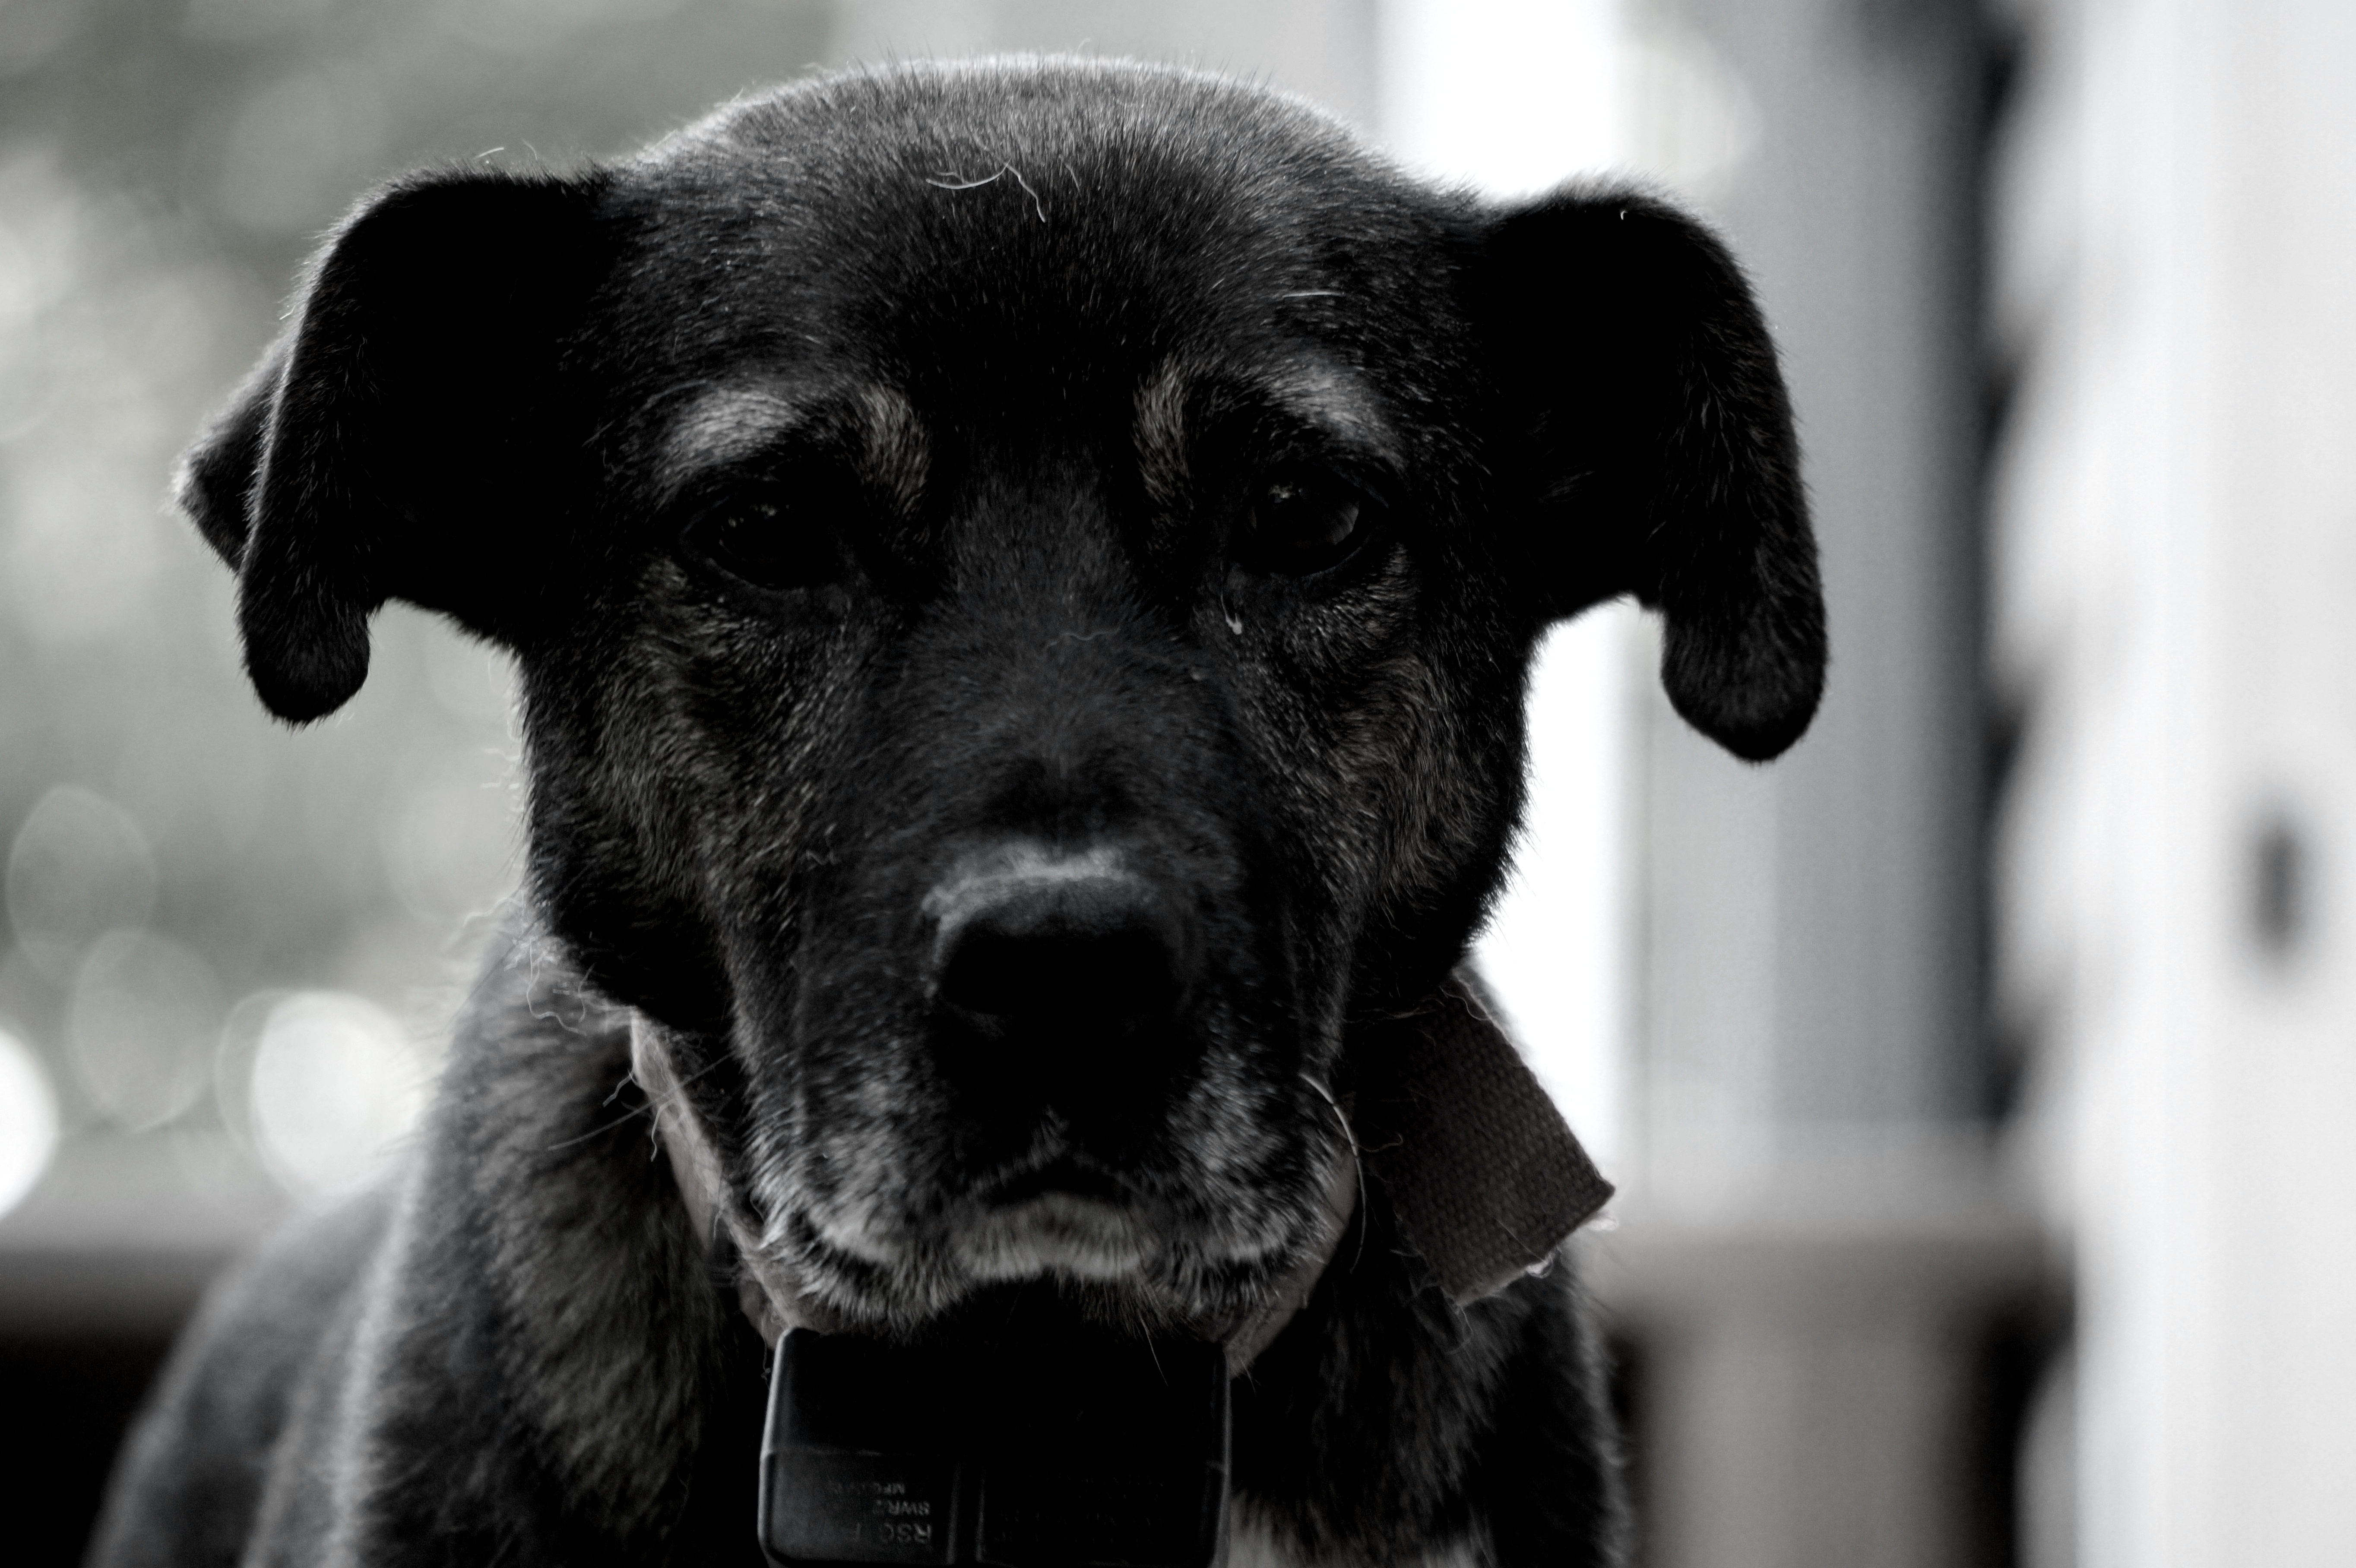
nature, black and white, white, vintage, home, puppy, dog, animal, rustic, pet, mammal, black, monochrome, snout, vertebrate, labrador retriever, fast, monochrome photography, dog like mammal